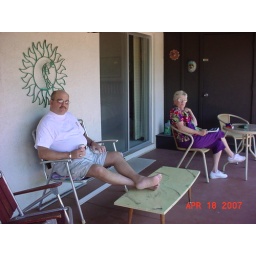
jim and mom in covered patio area. sliding doors lead into master bedroom